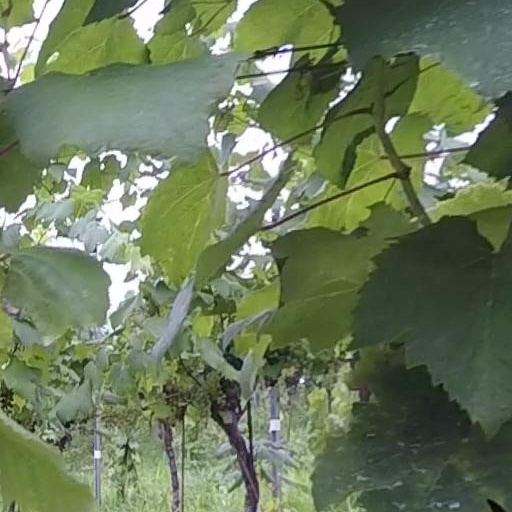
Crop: grape